Hanna Rönnberg

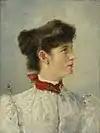
Portrait by Ida Gisiko-Spärck, 1895

Her paintings often included people. Her best works appeared around 1890, some achieving success at exhibitions. Her early works of outdoor scenes on Åland were inspired by the French en plein air movement. She continued to paint in the 1890s and even later, introducing brighter colour and sweeping brushstrokes. In 1932, she arranged a solo exhibition of the paintings.